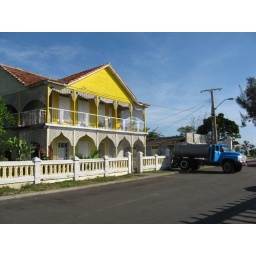
Lovely beach villas. The truck is a water-delivery truck (very common in various places).